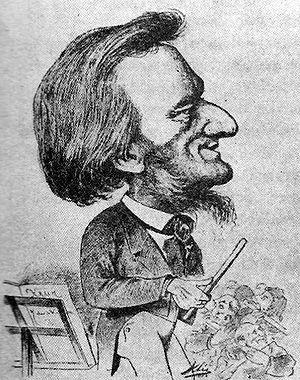
Karel Václav Klíč, parfois écrit Karl Klietsch fut un peintre, photographe et illustrateur tchécoslovaque. Il est essentiellement connu pour avoir été l'un des inventeurs de la photogravure, et l'héliogravure industrielle.